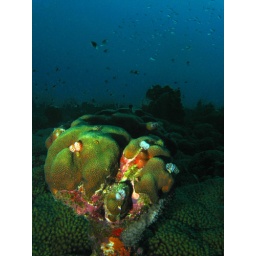
cool formation of soft corals and christmas tree worms with a ton of fish in the background